Per Wickenberg

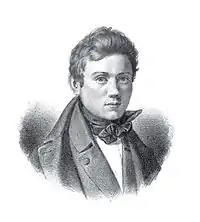
Per Wickenberg

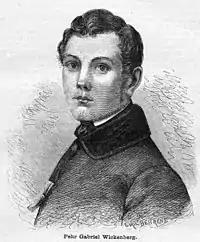
Per Wickenberg; posthumous portrait by Emil Behrens (1877)

Petter Gabriel Wickenberg, known as Per (1 October 1812- 19 December 1846) was a Swedish painter and designer who specialized in landscapes with figures.